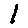
Label: 1